Ujwal Ghimire

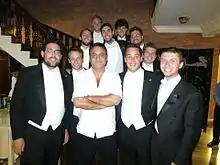
Ghimire with the Whiffenpoofs of Yale University, United States

He got his first big break as a movie actor in the super hit feature film "Santan" in 1986/1987 where he performed a negative character role. That gave him the Best Negative Character Actor Award in 1987. He then worked as an actor in couple of joint venture international films such as "Lady Commando" and "Swarth". Ghimire made number of documentaries and advertisement films for television before he got a break as a director of a feature film. He has been continuing his other career till now but he focuses more into feature film direction. Today he is considered one of the outstanding film directors of Nepalese cinema.